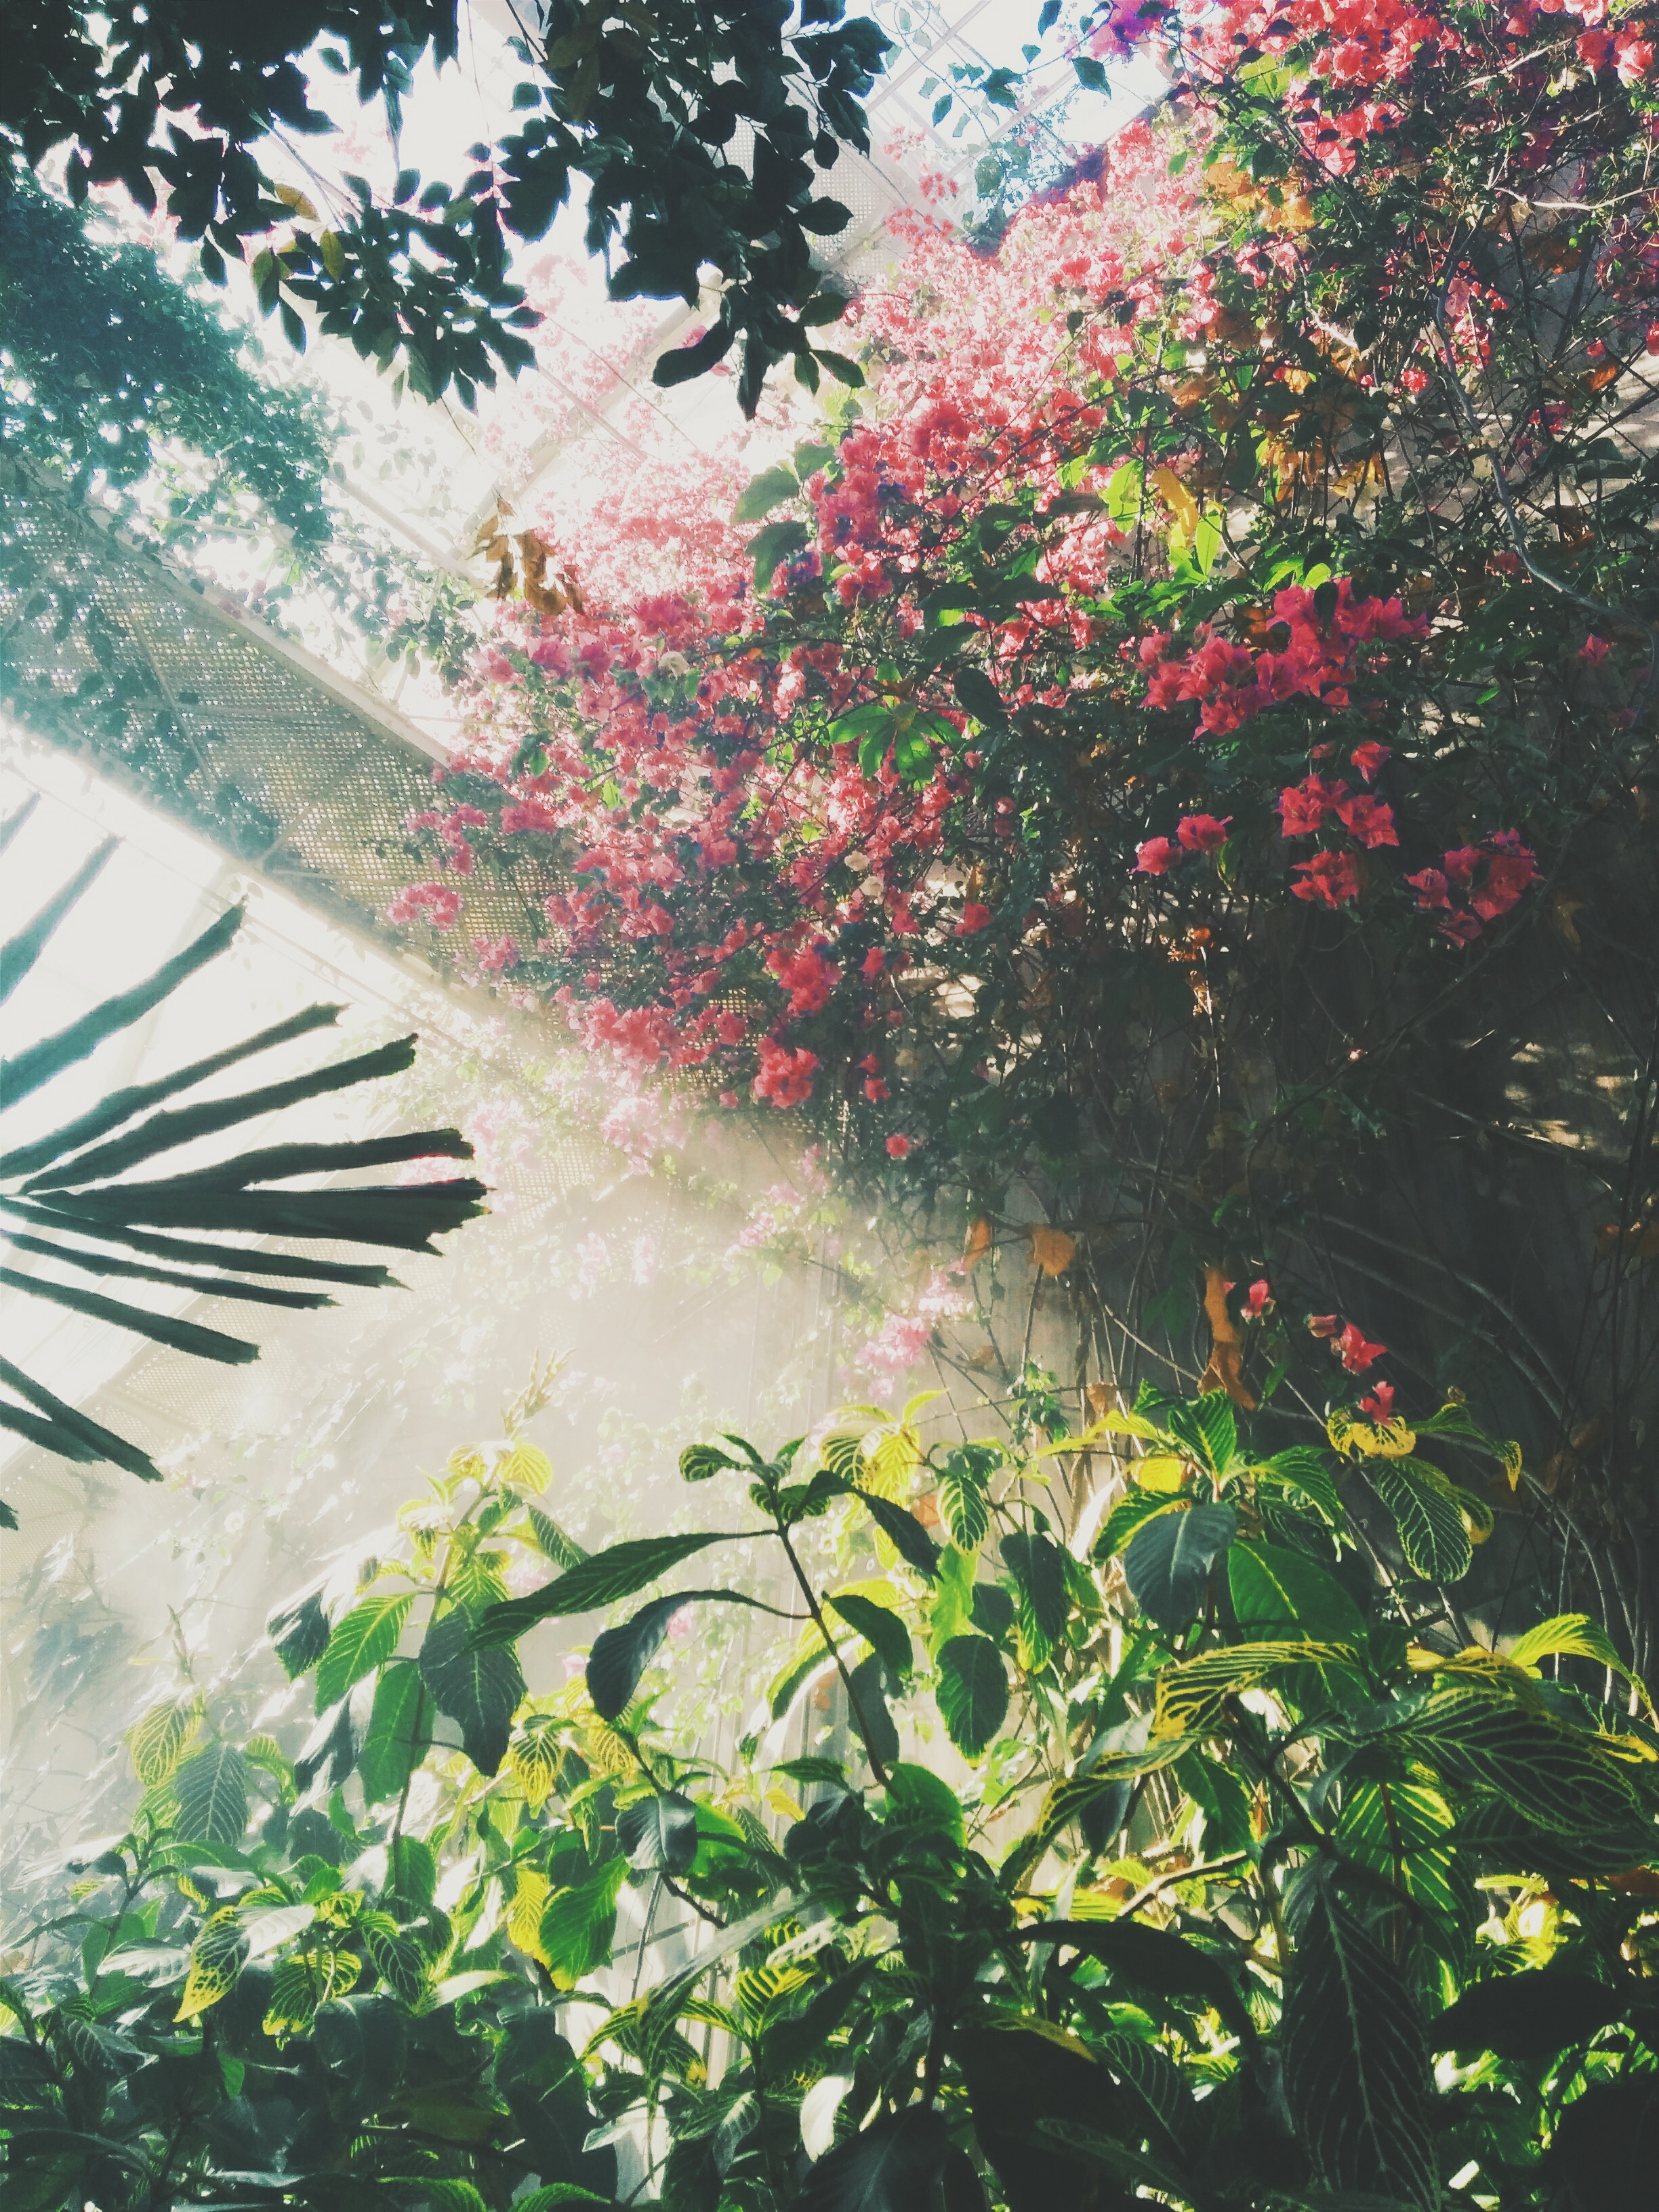
tree, nature, branch, blossom, plant, sunlight, steam, leaf, flower, green, spray, autumn, botany, garden, flora, season, greenhouse, botanic gardens, shrub, woodland, woody plant